Beslan school siege

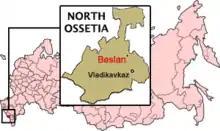
North Ossetia–Alania on a map of Russia

School No. 1 was one of seven schools in Beslan, a town of about 35,000 people in the Republic of North Ossetia–Alania in Russia's Caucasus. The school, located next to the district police station, housed approximately 60 teachers and more than 800 students. Its gymnasium, where most of the hostages were held for 52 hours, was a recent addition, measuring wide and long. There were reports that men disguised as repairmen had smuggled weapons and explosives into the school during July 2004, a fact that the authorities later denied; however, several witnesses have since testified they were forced to help their captors remove the weapons from caches hidden in the school. There were also claims that a "sniper's nest" on the sports-hall roof had been set up in advance.